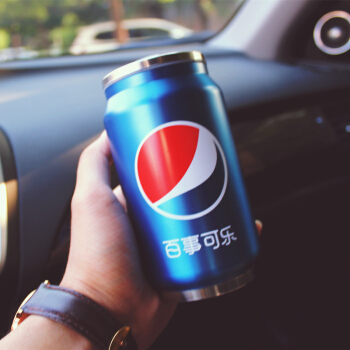
Label: metal